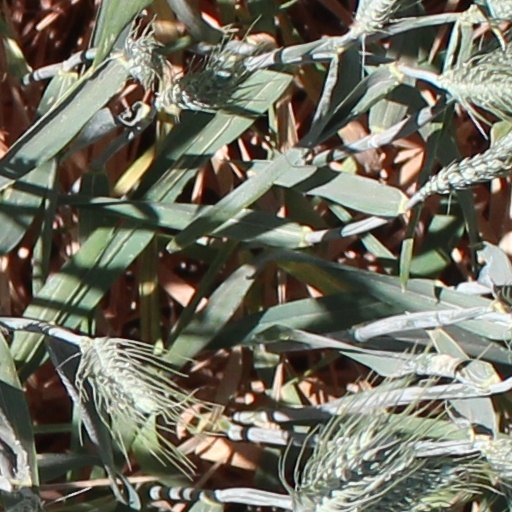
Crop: wheat